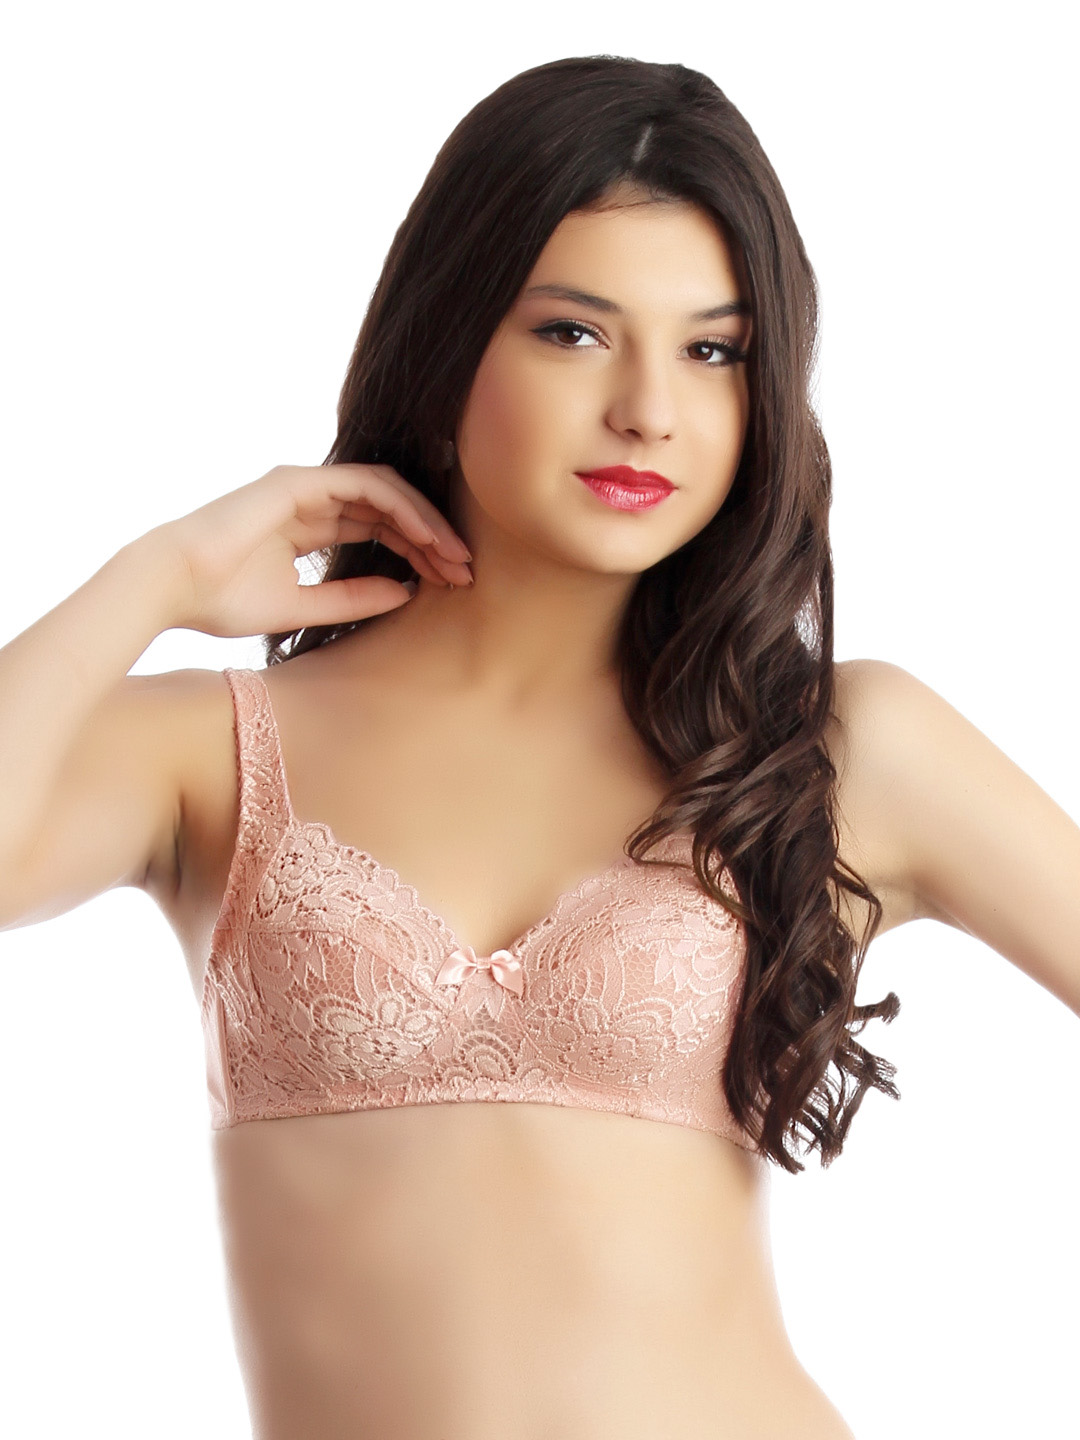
Enamor Peach Lift Bra
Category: Apparel / Innerwear / Bra
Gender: Women
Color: Peach
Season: Summer 2017
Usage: Casual